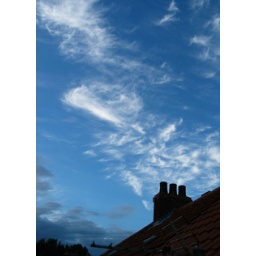
evening sky over roof top